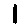
Label: 1